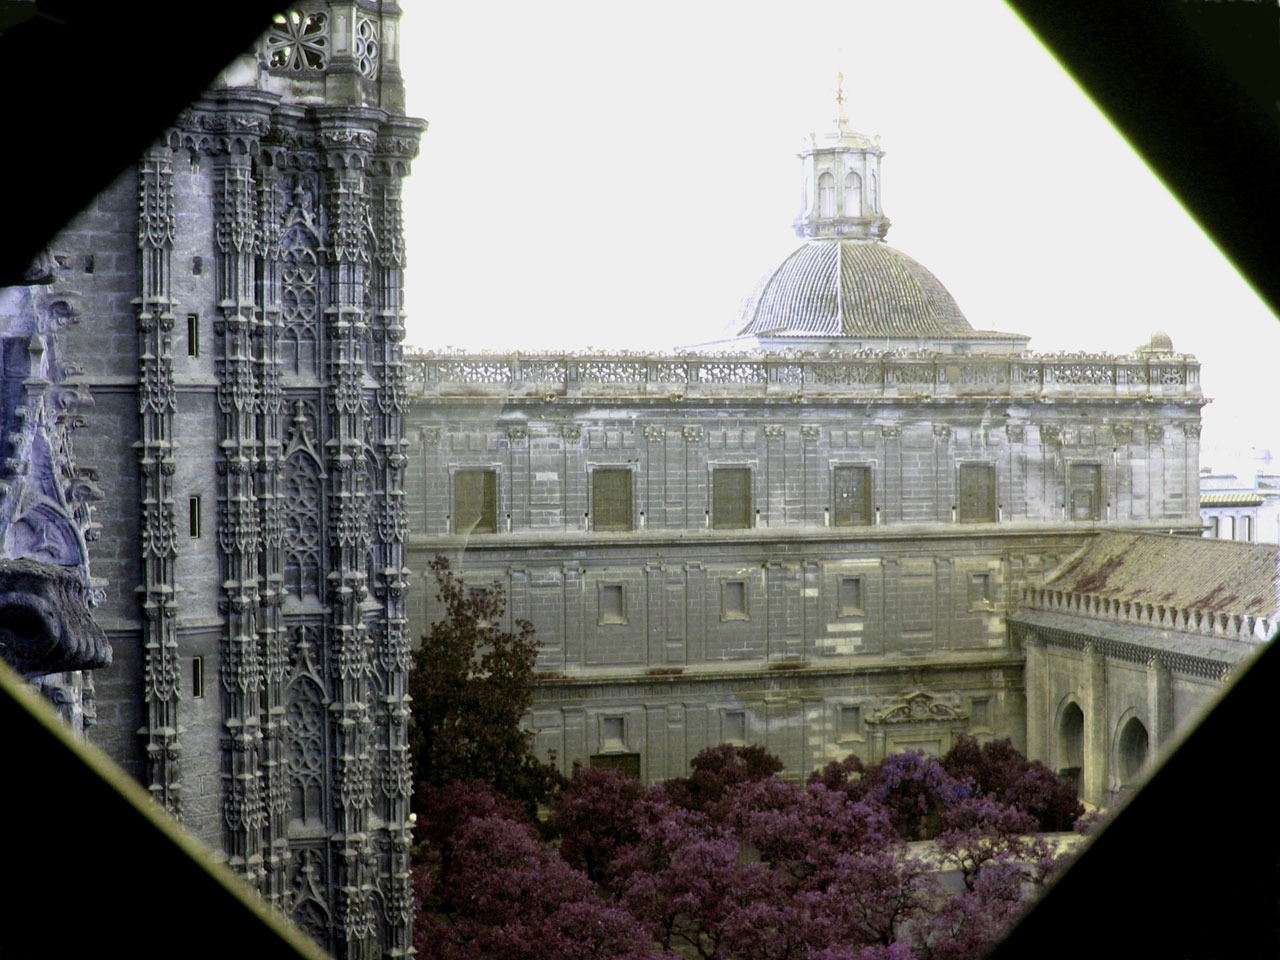
cathedral, spain, architecture, history, church, landmark, religion